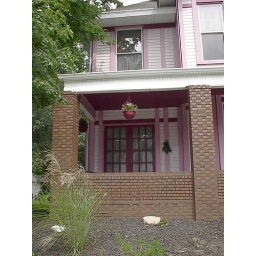
Hanging baskets and the green man by the front door.